Sky position (RA, Dec in degrees): 318.737, 0.6945
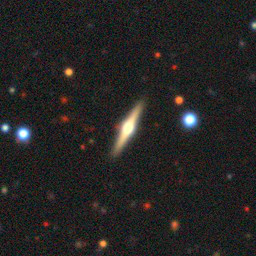
Galaxy morphology: Edge-on Galaxies with Bulge